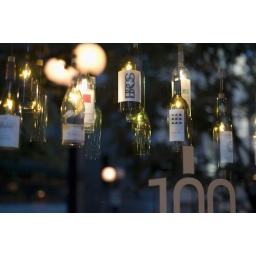
Nifty chandelier in the window of a wine bar near Pike Place, in Seattle.